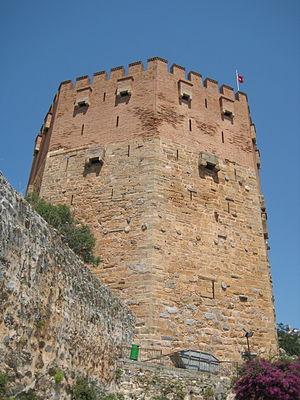
Alaya est le nom en usage au cours de la période des beylicats aux XIIIᵉ et XIVᵉ siècles pour désigner la ville actuelle d’Alanya en Turquie. Ce nom provient du sultan seldjoukide de Roum Alaeddin Keykubad Iᵉʳ qui conquiert la ville en 1221. Alaya sert à désigner la dynastie régnante pendant la période des beylicats.